Color rendering index

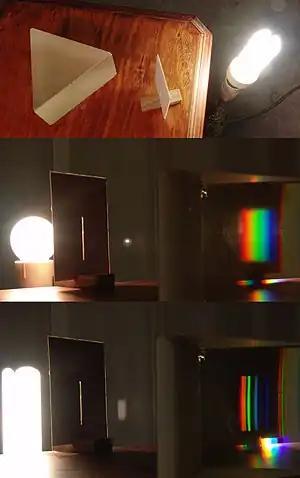
Emitted light spectrum determines the CRI of the lamp. An incandescent lamp (middle image) has a continuous spectrum and therefore a higher CRI than a fluorescent lamp (lower image). The top image shows the setup of the demonstration from above.

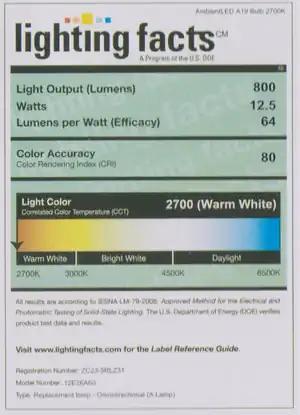
Color rendering index shown as color accuracy

A color rendering index (CRI) is a quantitative measure of the ability of a light source to reveal the colors of various objects faithfully in comparison with a natural or standard light source.